Shakir Shikhaliyev

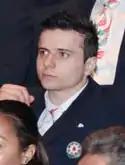
Shikhaliyev in 2012

Shakir Shikhaliyev (born 19 November 1990) is an Azerbaijani gymnast. He competed at the 2012 Summer Olympics.